Van Ferro

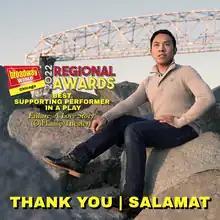
Van Ferro won the 2022 BroadwayWorld Award consecutively for Best Supporting Performer in a Play in Oil Lamp Theater's production of Philip Dawkins' Failure: A Love Story. PC: Janina Angeli Magundayao

Though his performances were not nominated, the Chicago Reader nominated three productions he starred in for the Best of 2022 list for Arts and Culture on January 18, 2023: Best Virtual Play for "Same Time, Next Year" and "The Christians" with Act Your Page; and Best Original Digital Content for "Murder in the Court of Xanadu" with A Theater in the Dark. On January 22, 2023, Ferro was announced as one of the new Artist Board members of the initiative and website Chicago Artist Guide, which aims to diversify theater casting and hiring in Chicago theater. The next day, BroadwayWorld announced that Ferro won his second consecutive (and third overall) BroadwayWorld Chicago Award for his performance as John N. Fail in Oil Lamp Theater's production of "Failure: A Love Story". Ferro bested 61 other nominees with 16% of the votes. This production also won a consecutive Best Play Award for Oil Lamp as well. This also ties the record for most BroadwayWorld Awards won by a Filipino actor outside of the Philippines along with Rachelle Ann Go. Ferro was also elected President of the Artist Auxiliary Board of the Chicago Artist Guide on January 29, 2023. On February 15, 2023, Ferro joined the play selection committee as Jury Member to decide the official play selections at the 1st Asian, Pacific Islander, Desi-American (APIDA) Arts Festival in Chicago, IL. The plays selected by the jury are slated to be performed on May 5–7, 2023 at the Goodman Theatre, Chicago Cultural Center and Museum of Contemporary Art. On May 15, 2023, Ferro officially joined Actors' Equity and represented the Chicago Artist Guide at the 55th annual Equity Jeff Awards on October 2, 2023. On November 2, 2023, Ferro was nominated for a fourth BroadwayWorld Chicago Award for Best Supporting Performer in a Play (his third consecutive in the category) for his riveting performances as the Actor with Many Parts in "Murder in the Court of Xanadu" with A Theater in the Dark, playing a set of villains against Gabriel Fries. On December 6, 2023, Ferro became the first actor of Filipino descent to be nominated in the Best Stage Actor category of the Chicago Reader’s Best of 2023 list. Because of his recent successes, as well as the fact that 23 nominations for the BroadwayWorld Chicago Awards that year went to Filipino-American artists, Ferro is credited as one of the people to have ushered the Filipino Wave in Chicago theater.